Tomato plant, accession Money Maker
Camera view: bottom (45 deg); turntable rotation: 330 degrees
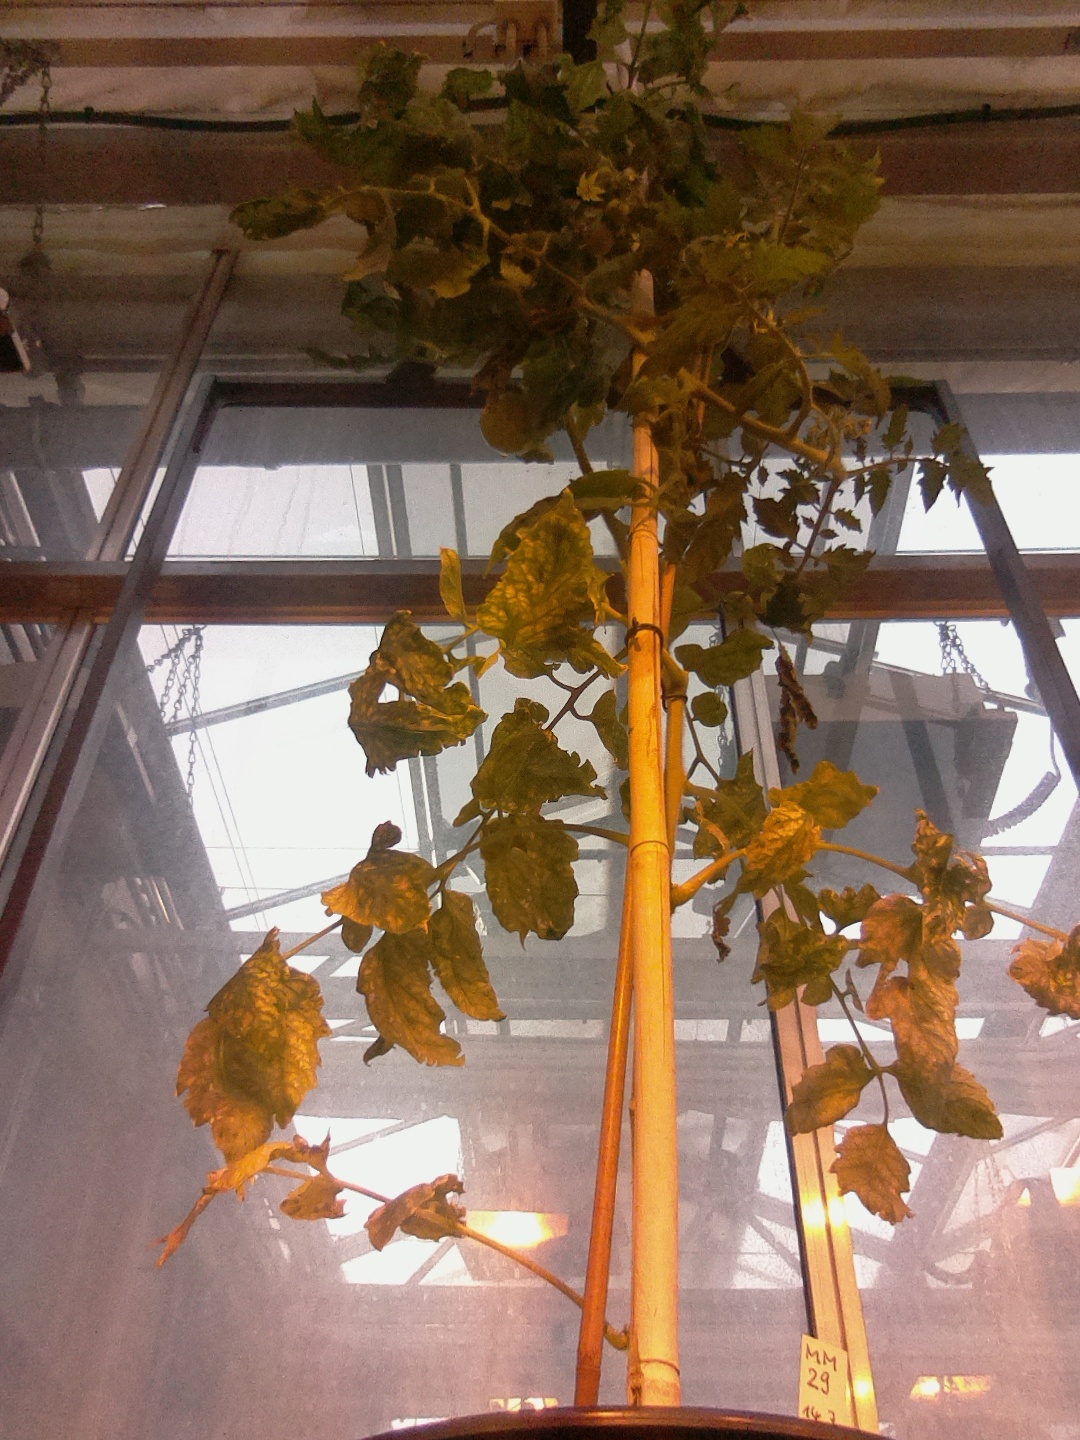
BBCH growth stage 79: 90% -100% of final fruit size